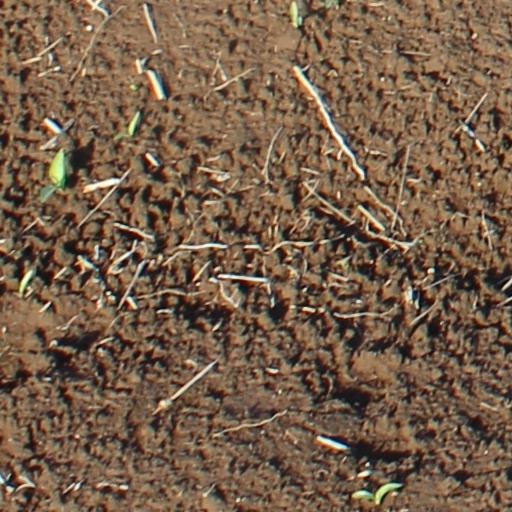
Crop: wheat